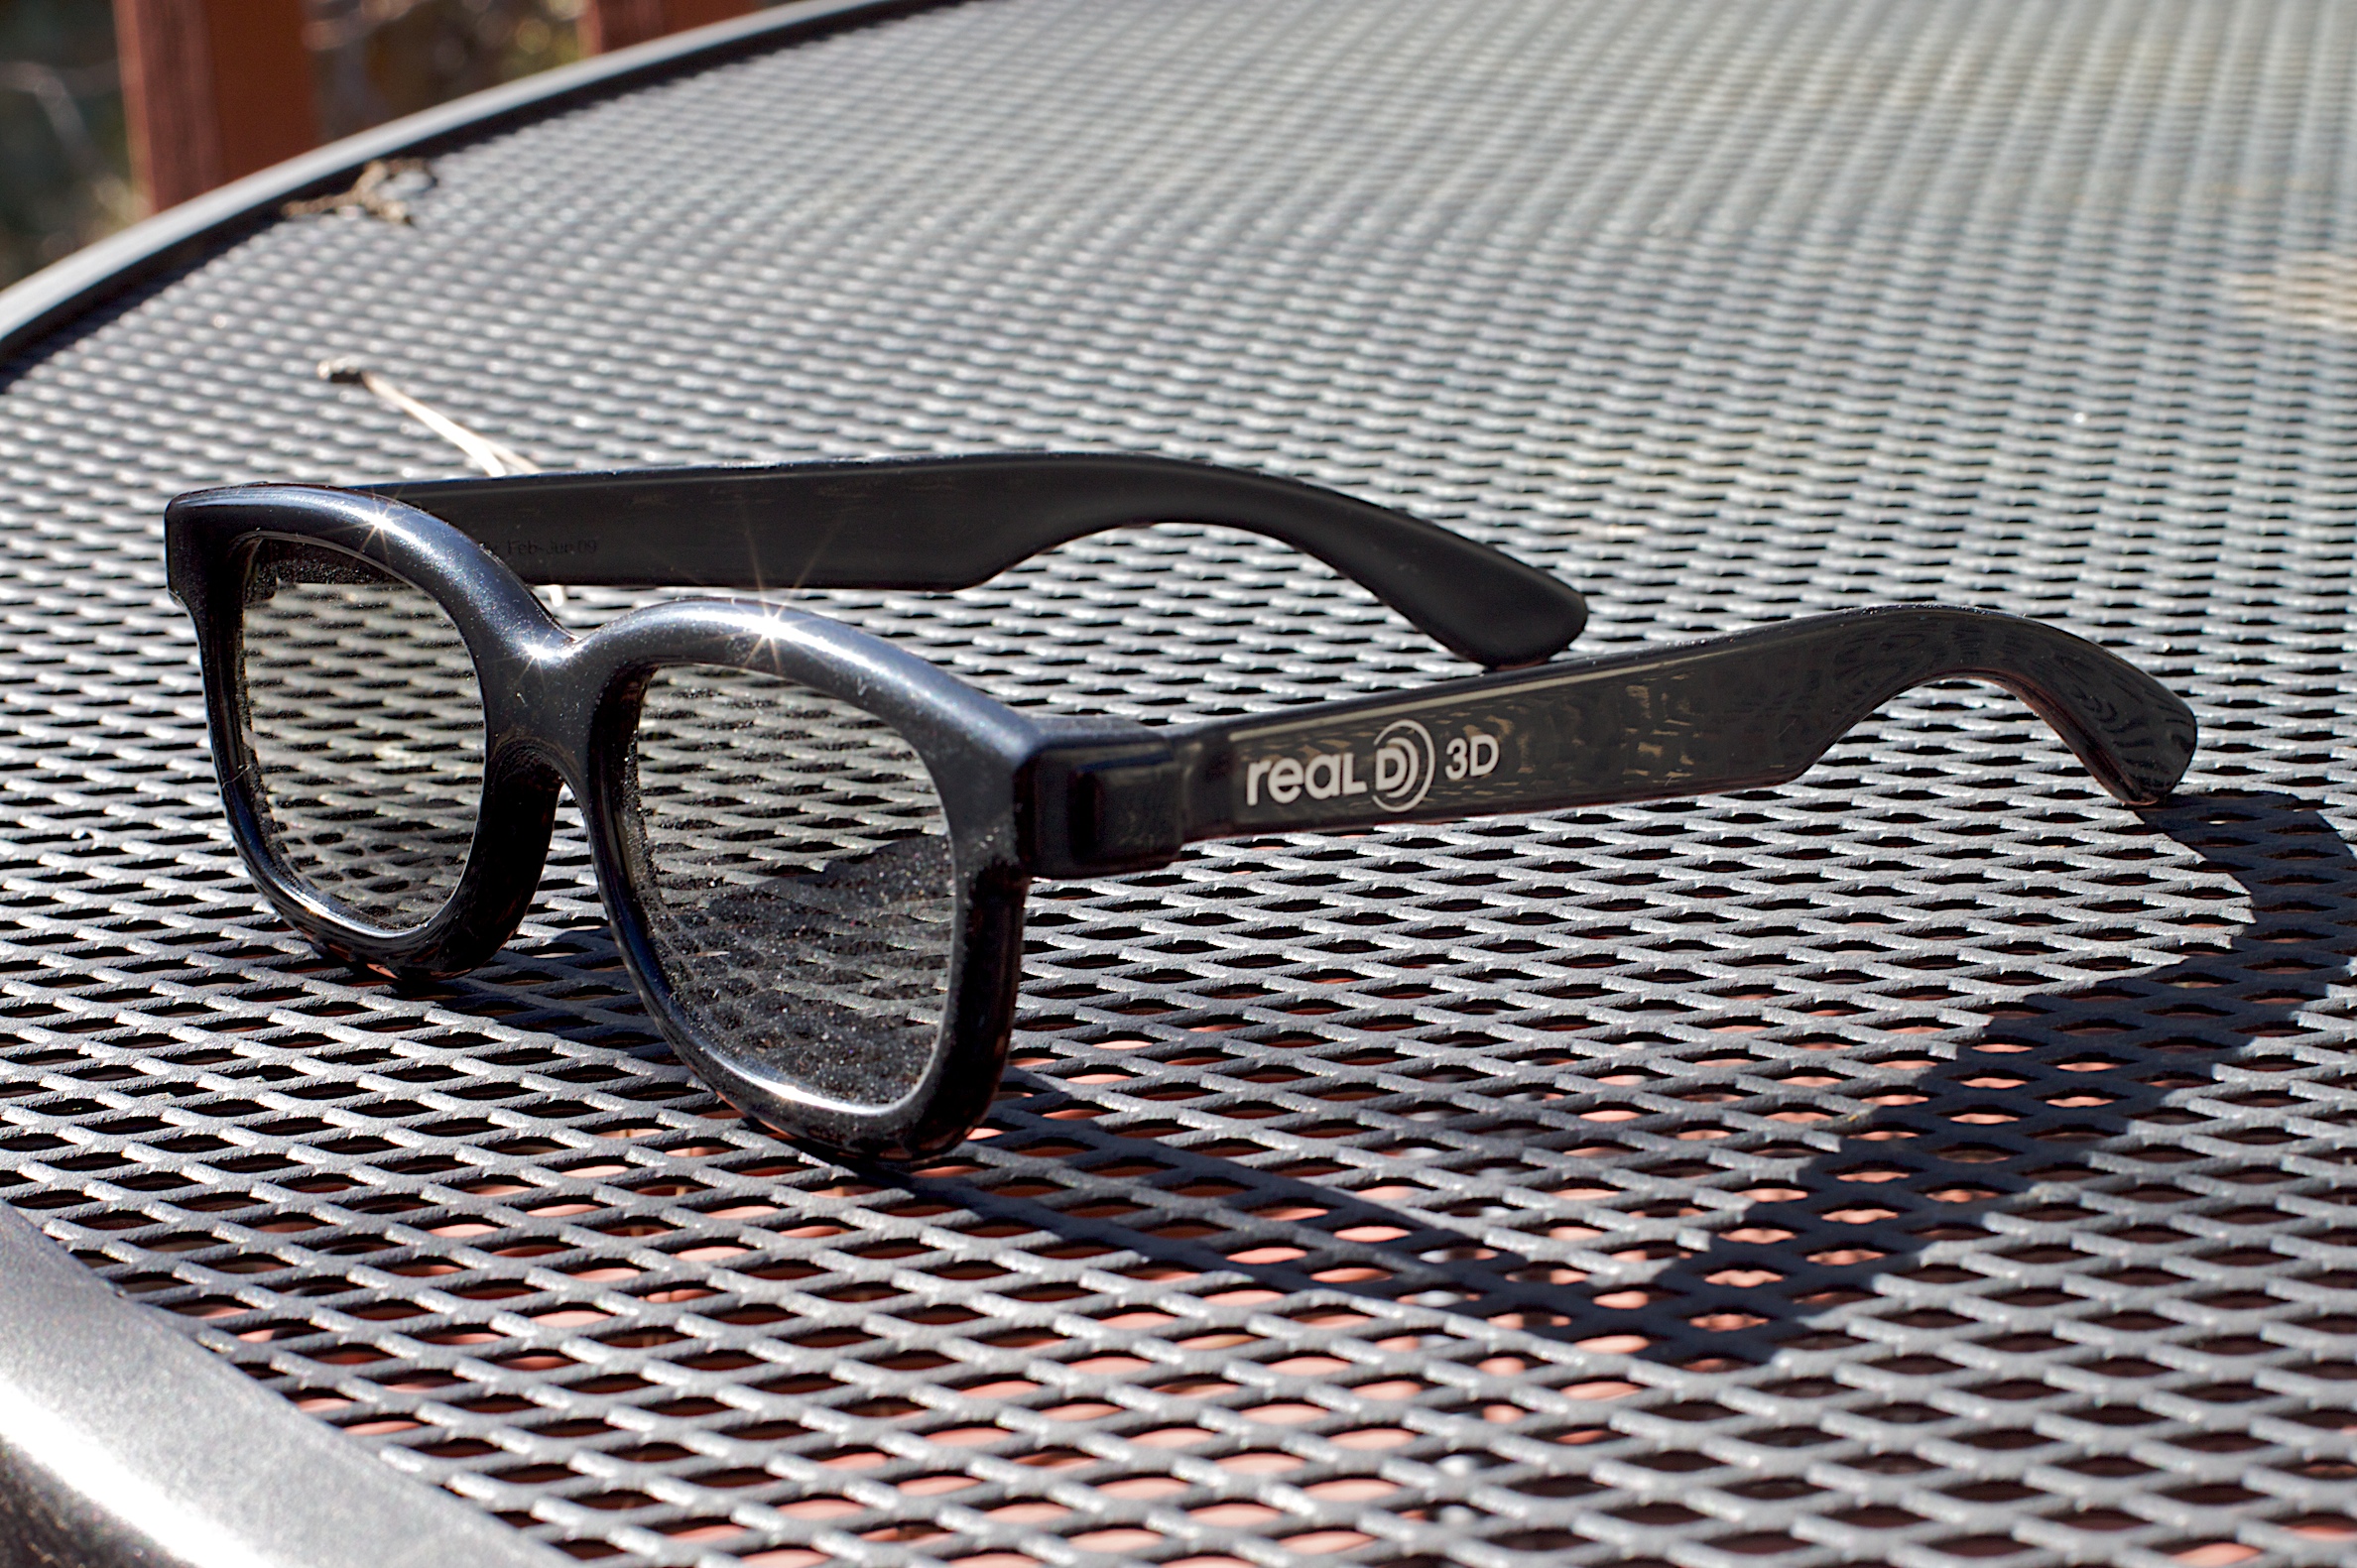
sunglasses, glasses, goggles, eyewear, automotive exterior, fashion accessory, vision care